2005–2006 Niger food crisis

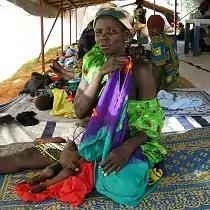
A mother tends to her malnourished infant at the Maradi MSF aide centre, during the 2005 Nigerien famine.

Access to food staples became increasingly difficult and severe cases of child malnutrition were reported. The scarcity of water and fodder also adversely affected the health of the cattle, camels, sheep and goats that comprise virtually the only source of food and income for nomadic communities. Competition for limited resources also resulted in some local conflicts. Acute malnutrition rates rose to 13.4 per cent in the southern Niger Maradi and Zinder departments, with 2.5 per cent of this group identified as severely malnourished children under age five, according to UNICEF.